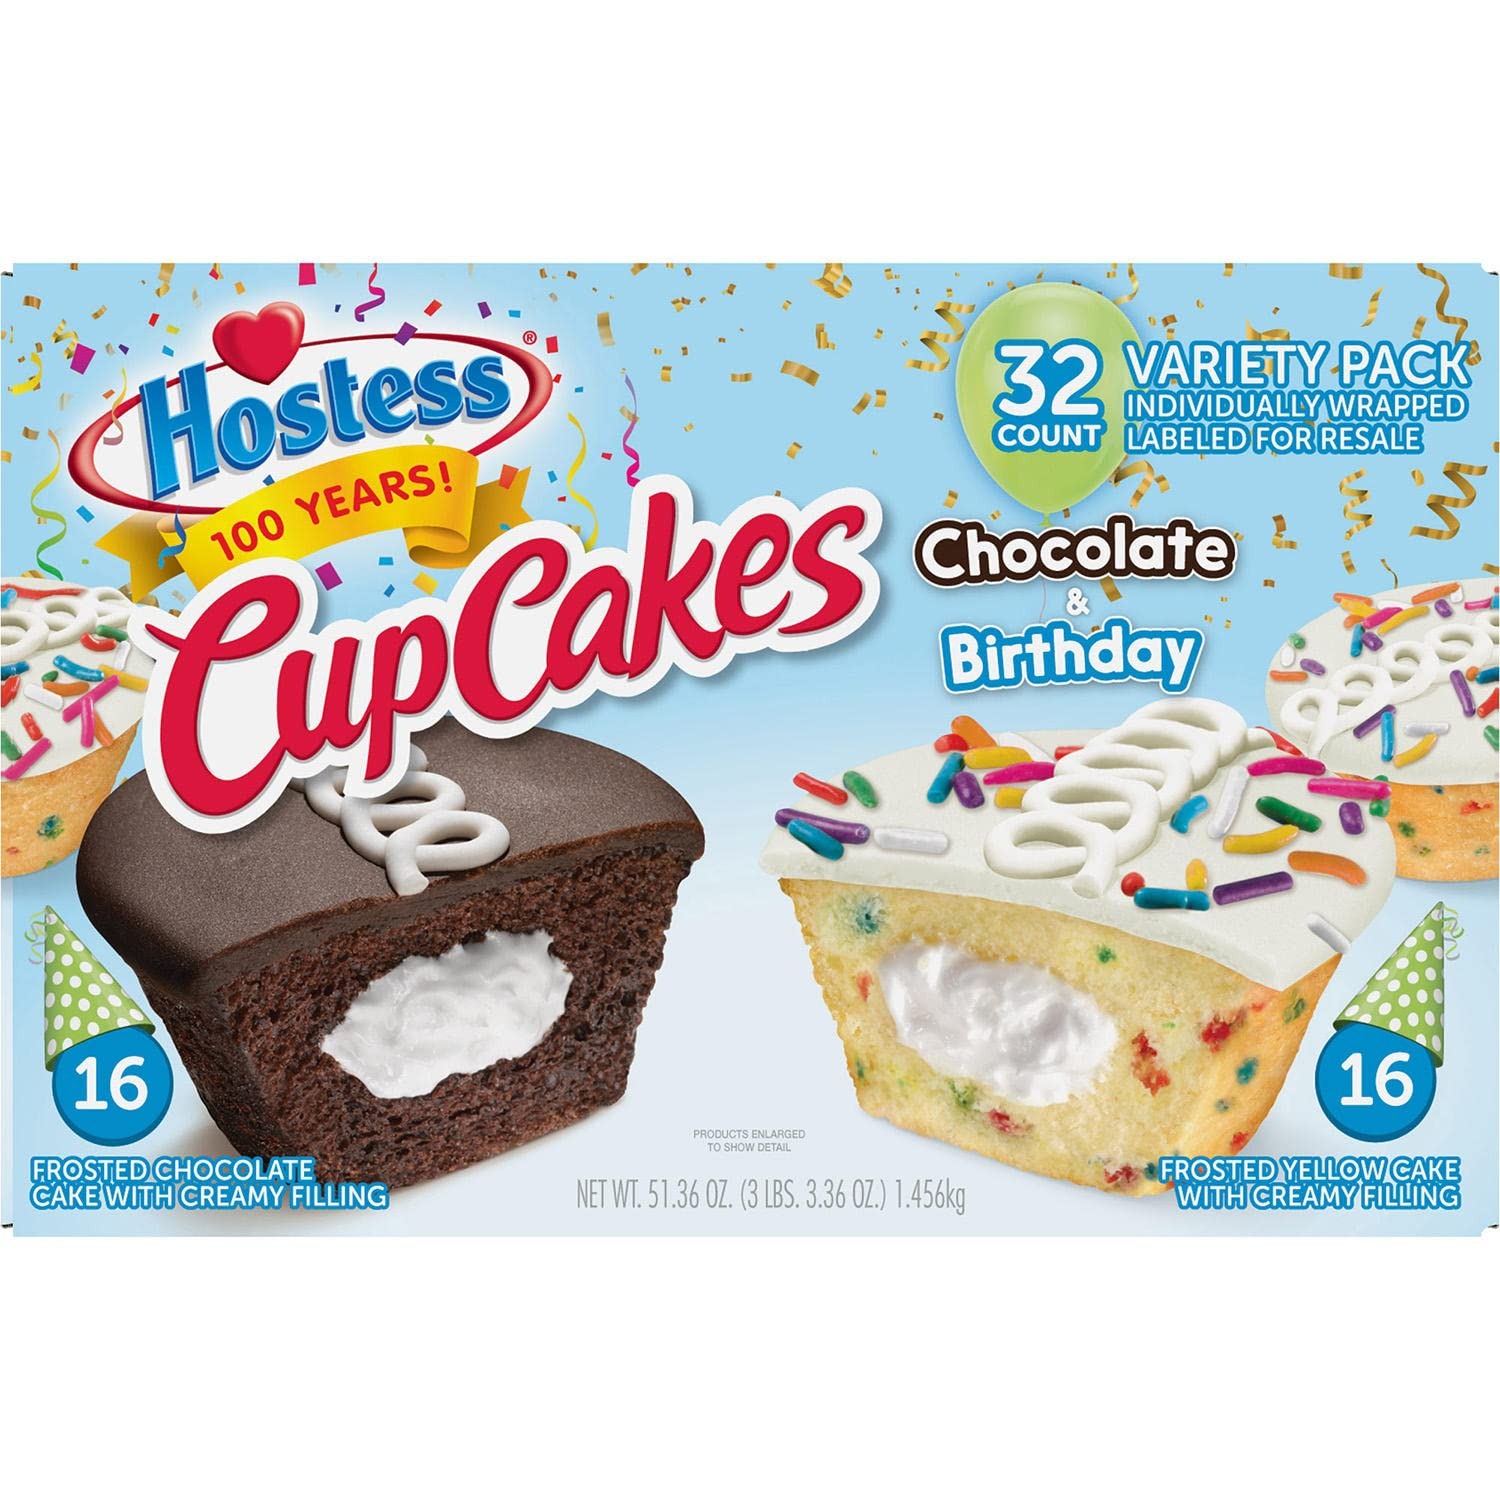
Item Name: Hostess Birthday Cupcake & Chocolate Cupcake Variety Pack (32 ct.)
Value: 51.36
Unit: Ounce

Price: 23.99